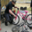
Label: bicycle